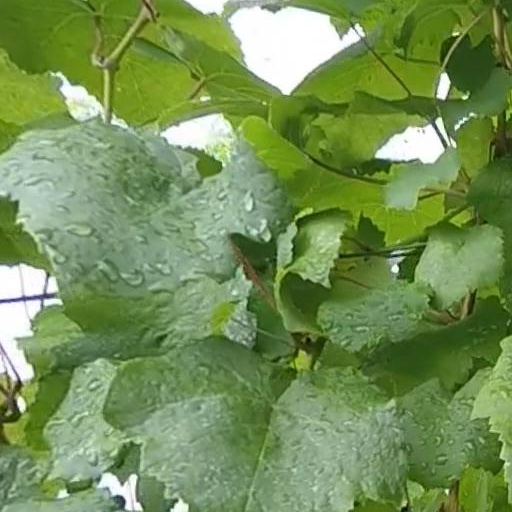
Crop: grape